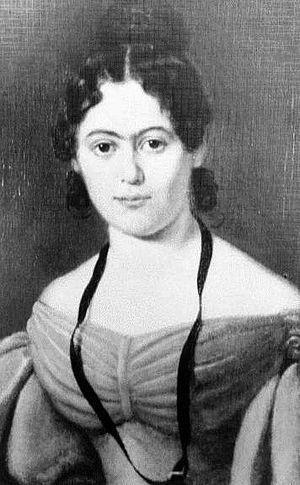
Johanna Bertha Julie von Westphalen, également appelée Jenny Marx, née le 12 février 1814 à Salzwedel et morte le 2 décembre 1881 à Londres, est une sociologue. Elle est surtout connue pour avoir été à partir de 1843 la femme du philosophe Karl Marx.